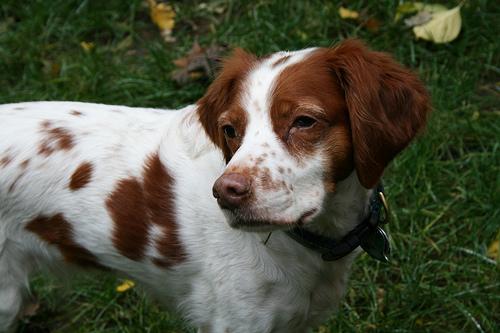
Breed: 232-n000076-Brittany_spaniel